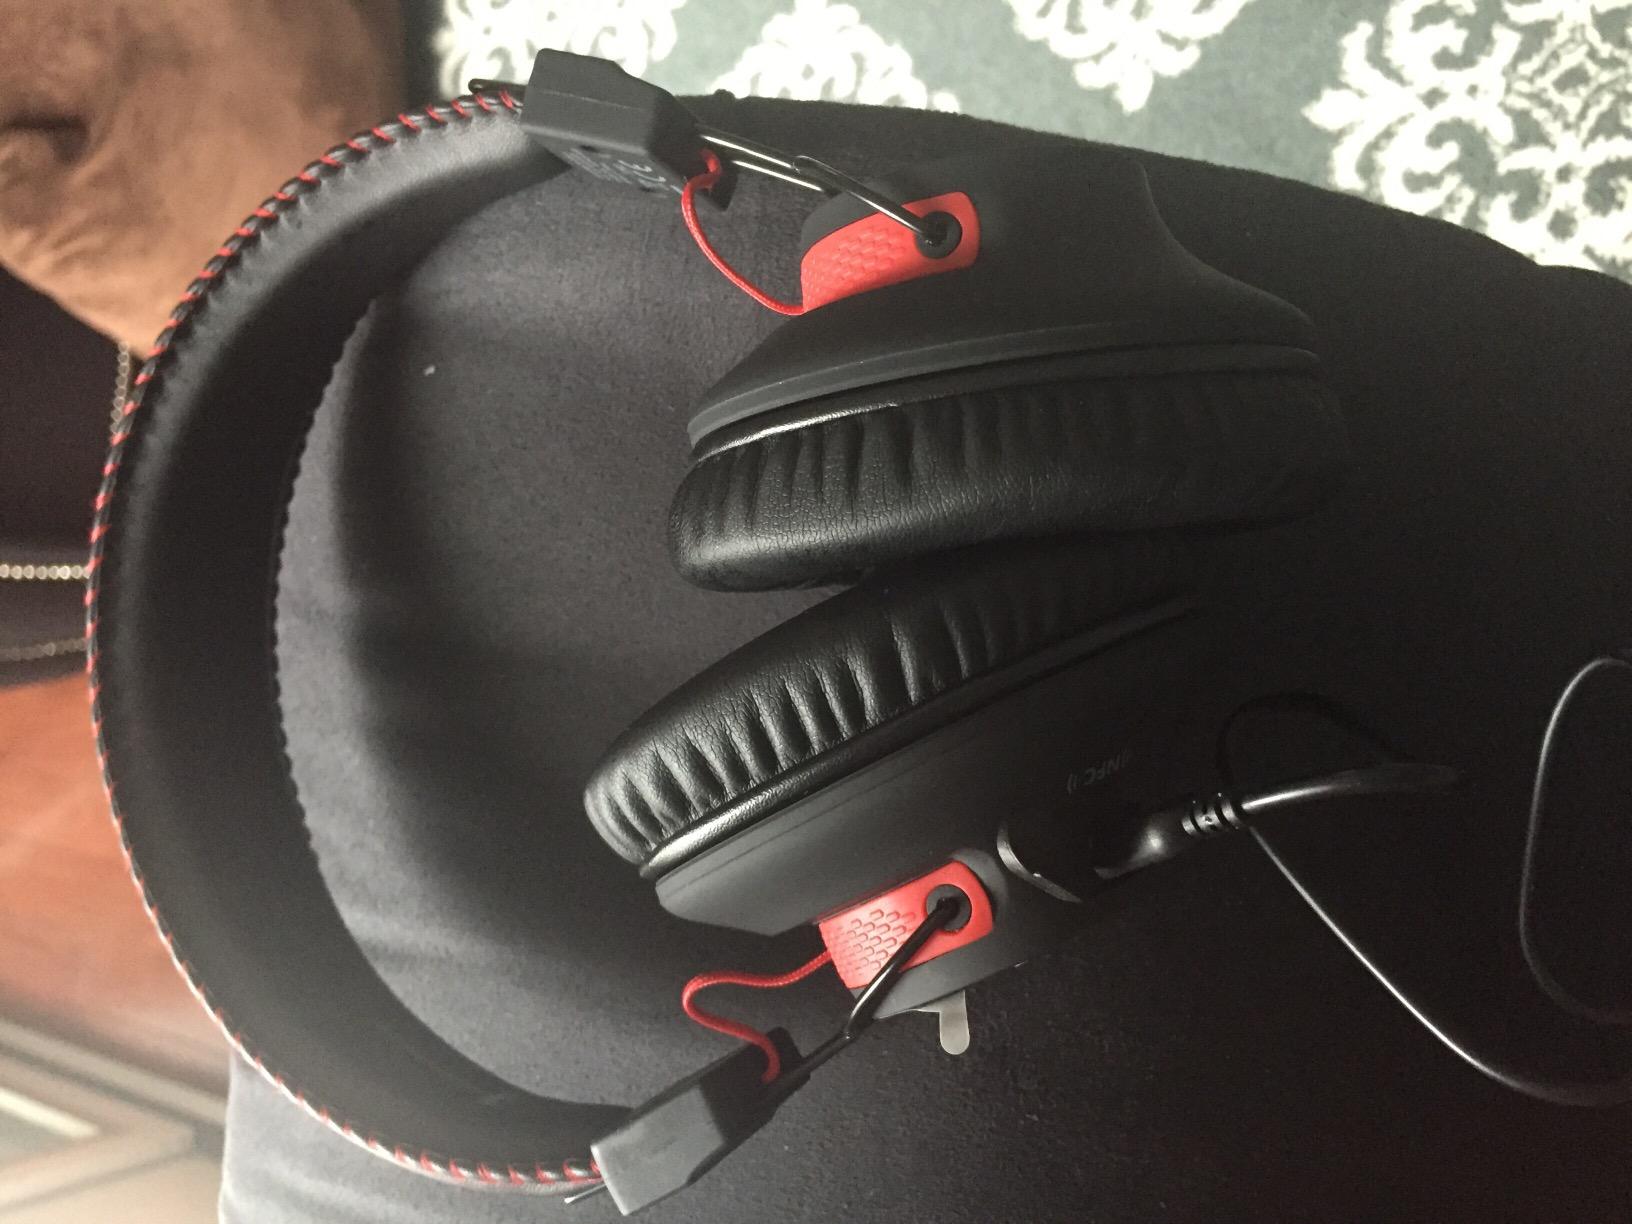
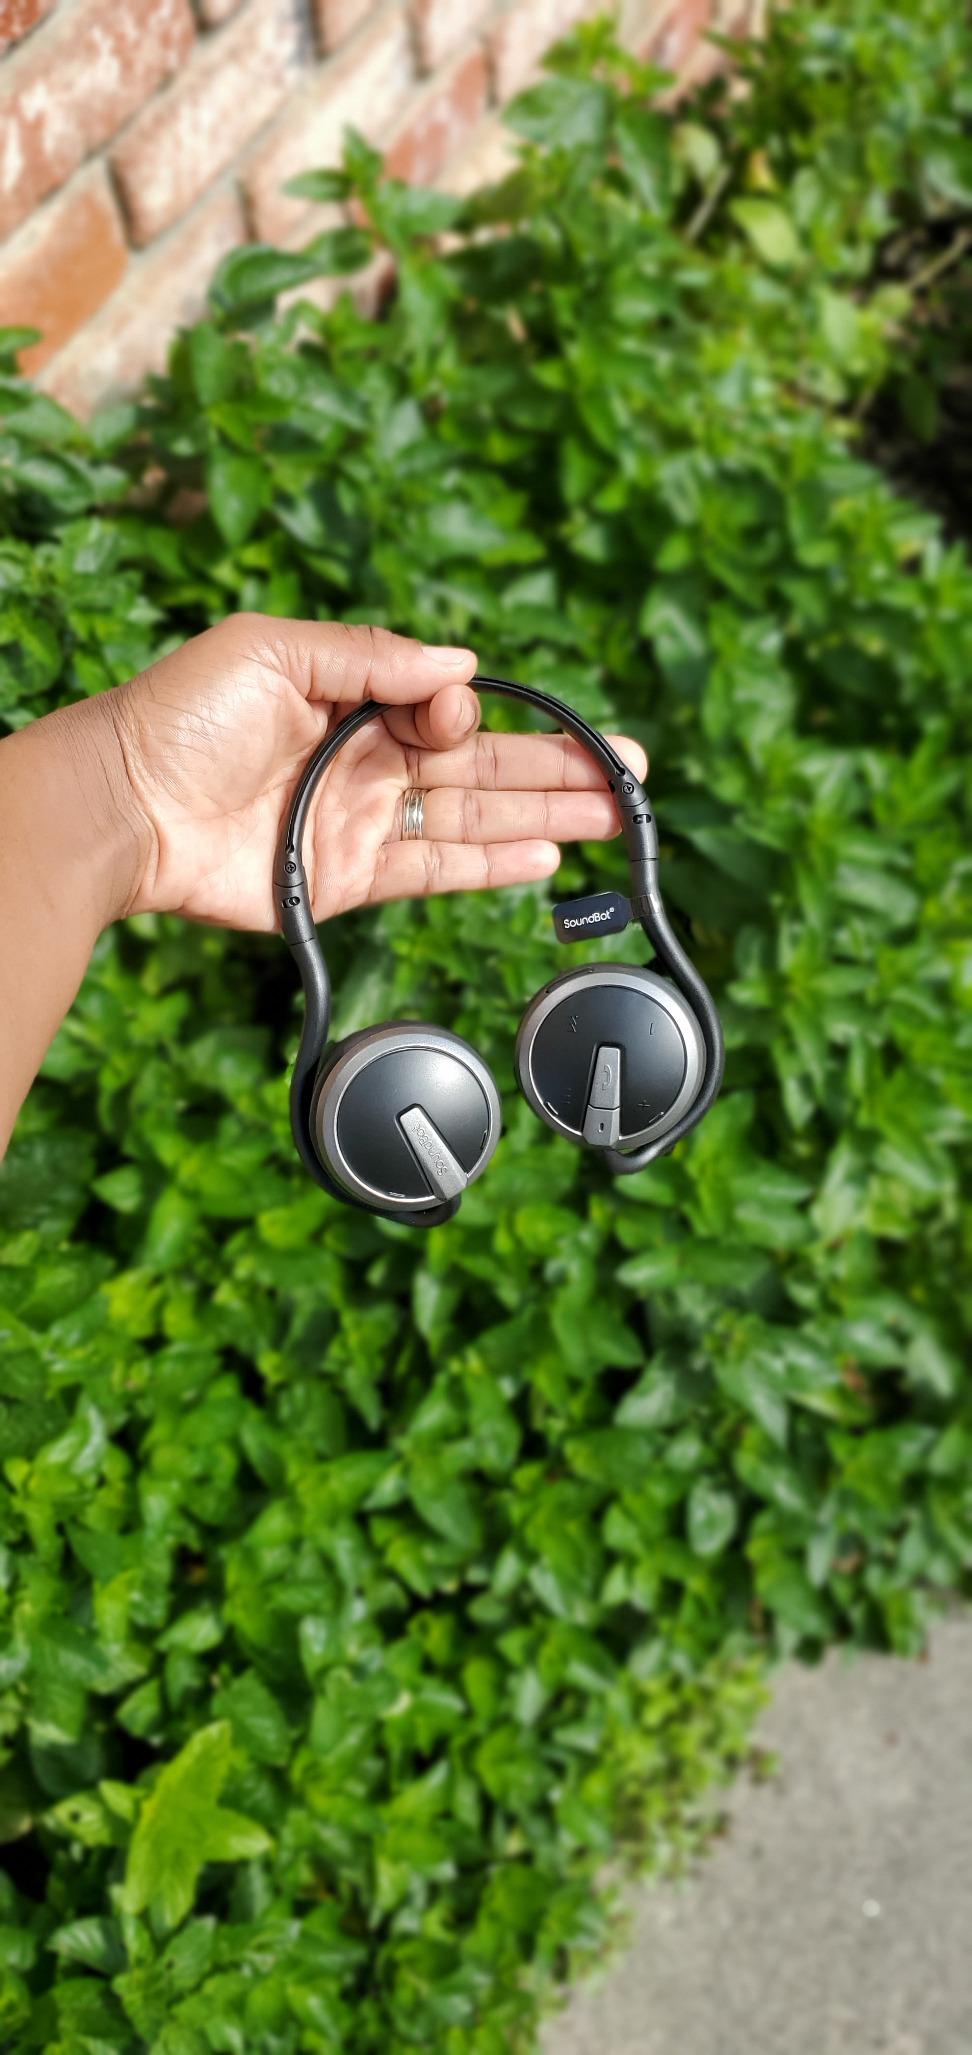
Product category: headphones
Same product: no